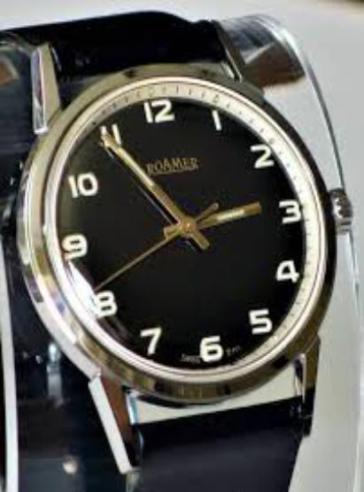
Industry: Clothes